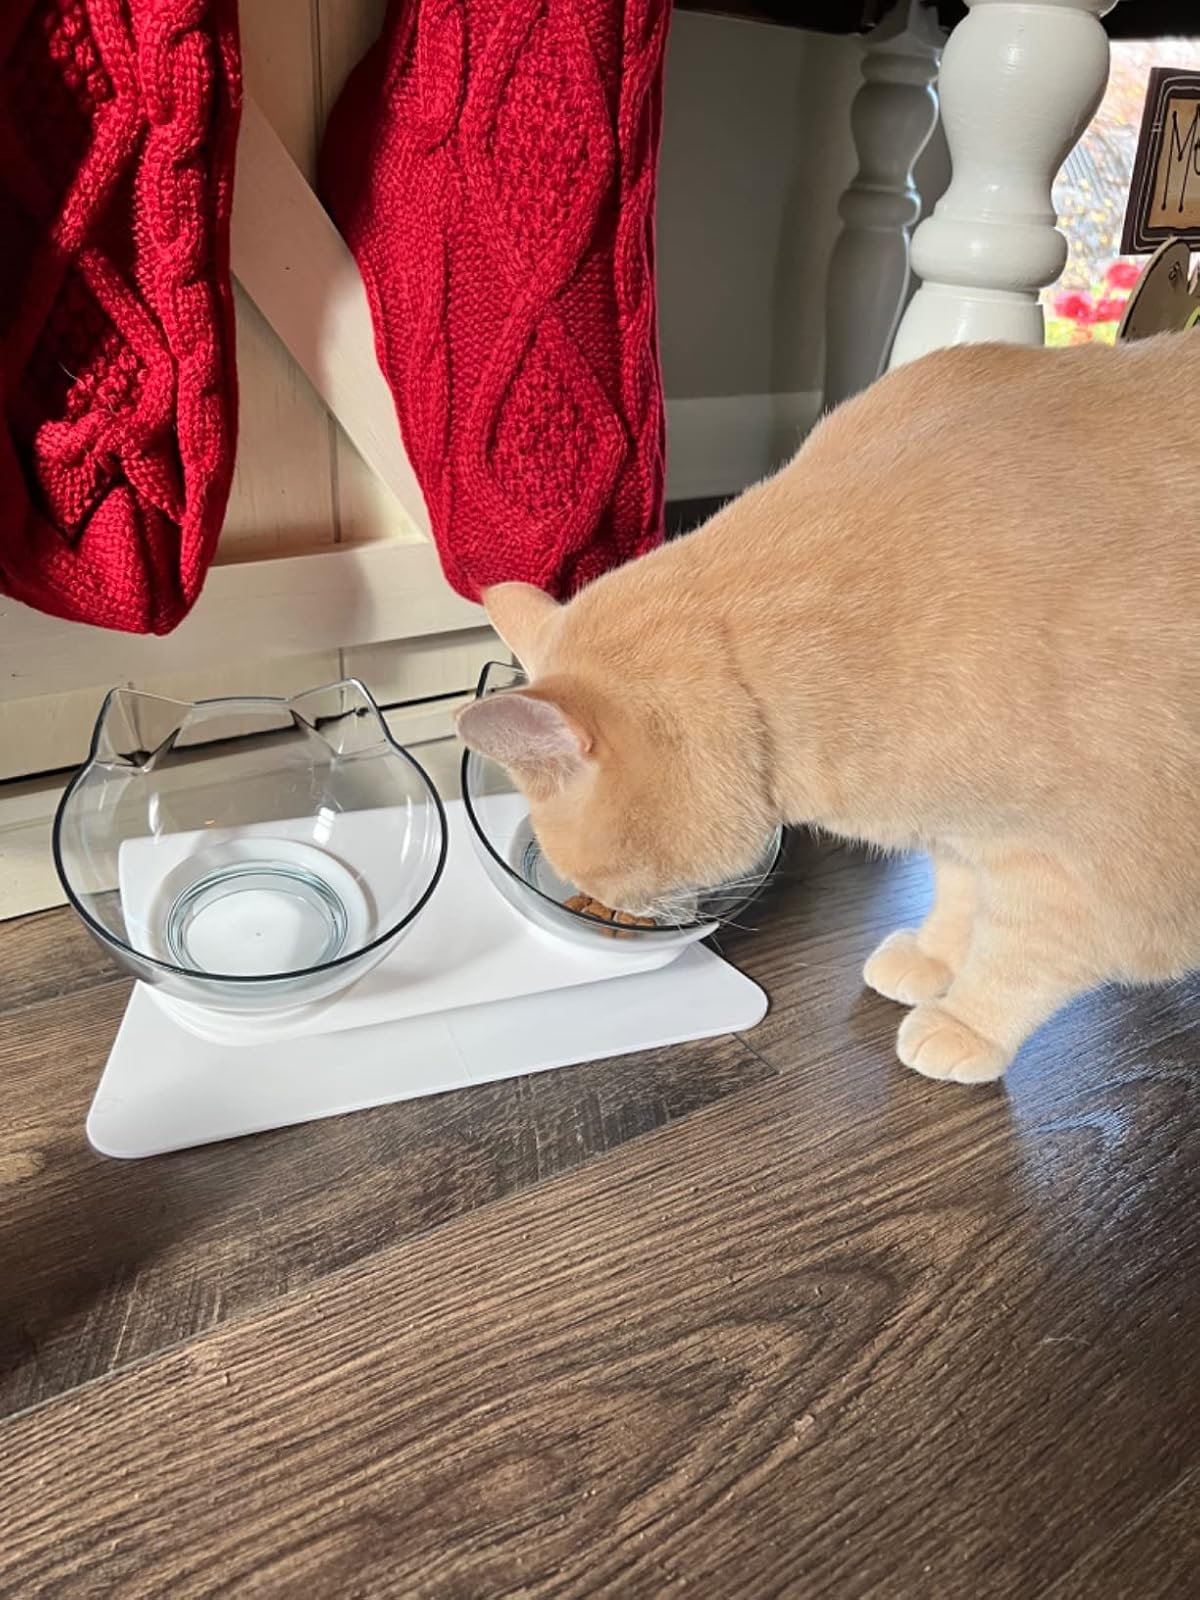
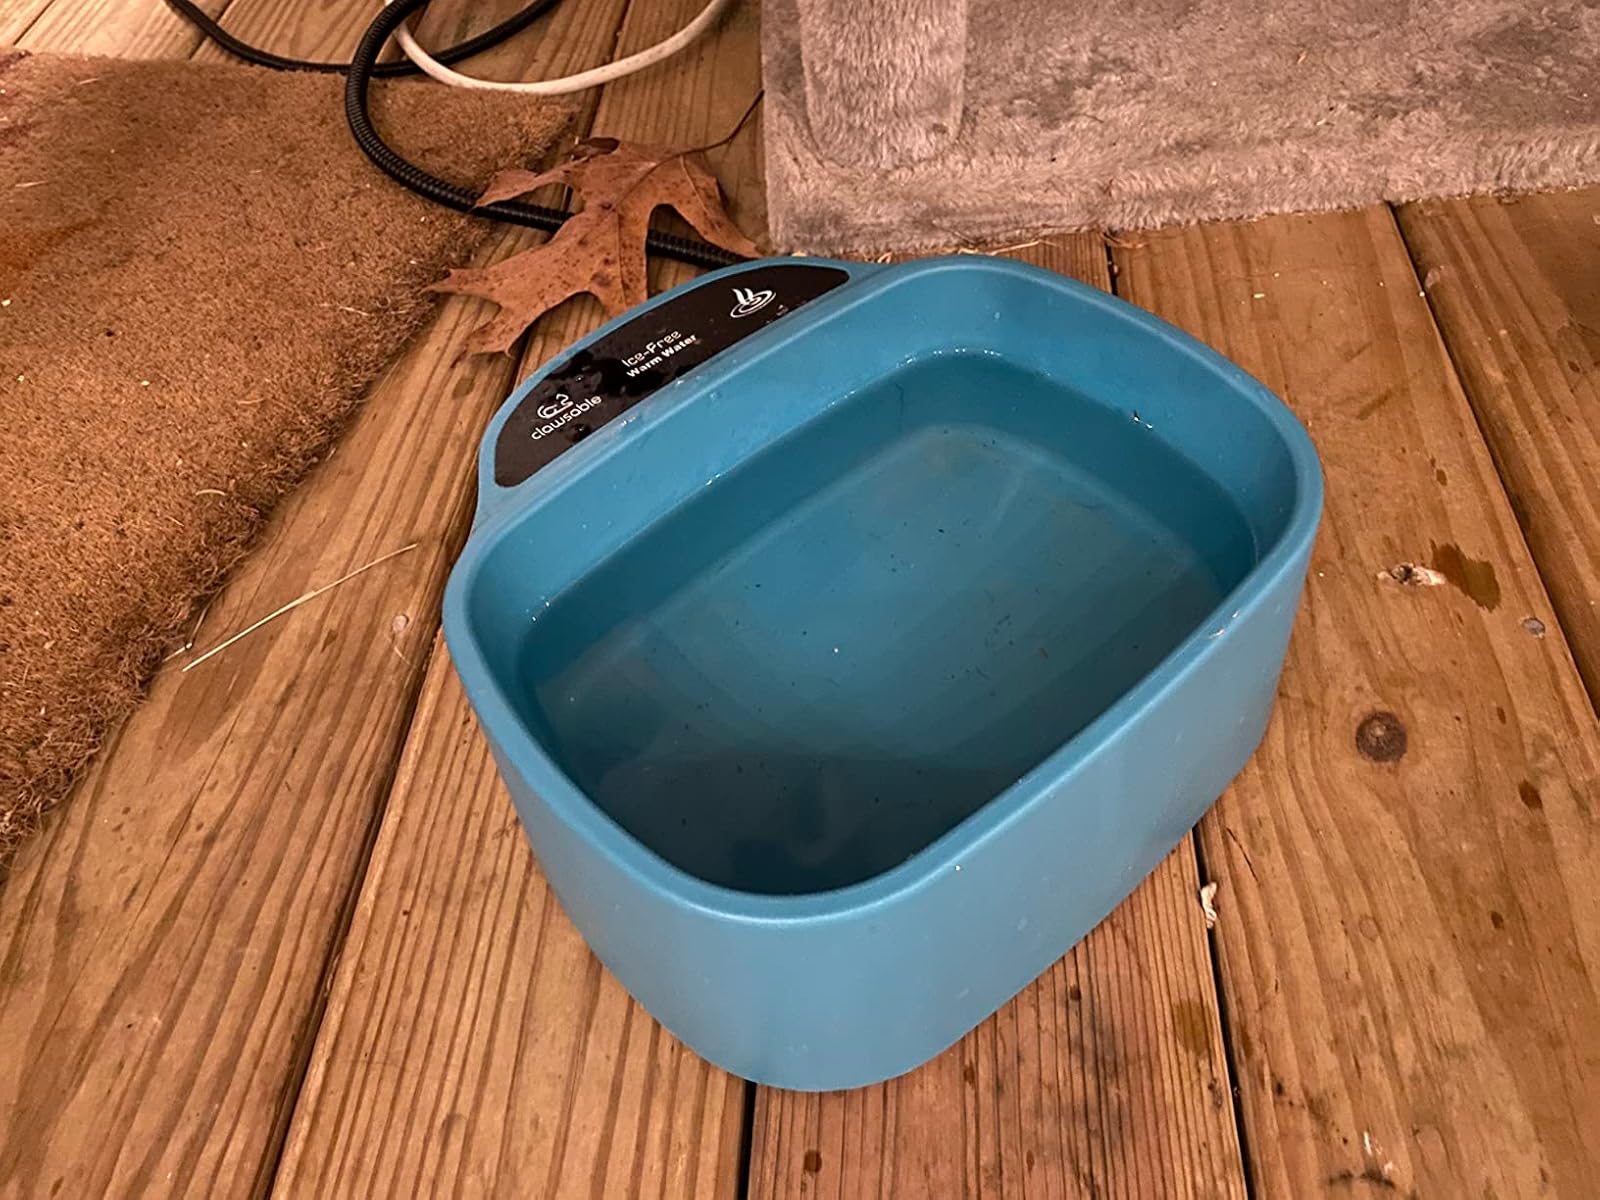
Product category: items_bowl
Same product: no